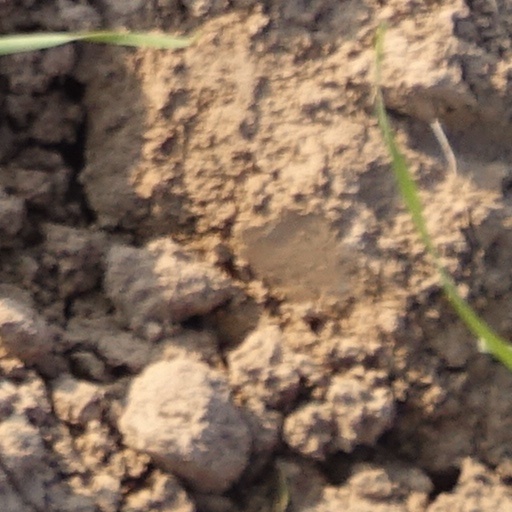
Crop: wheat